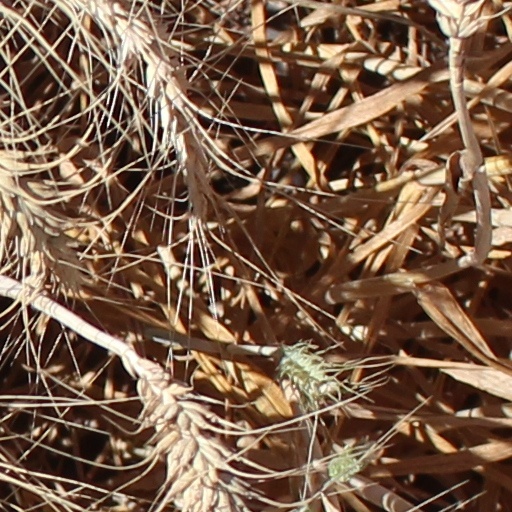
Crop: wheat